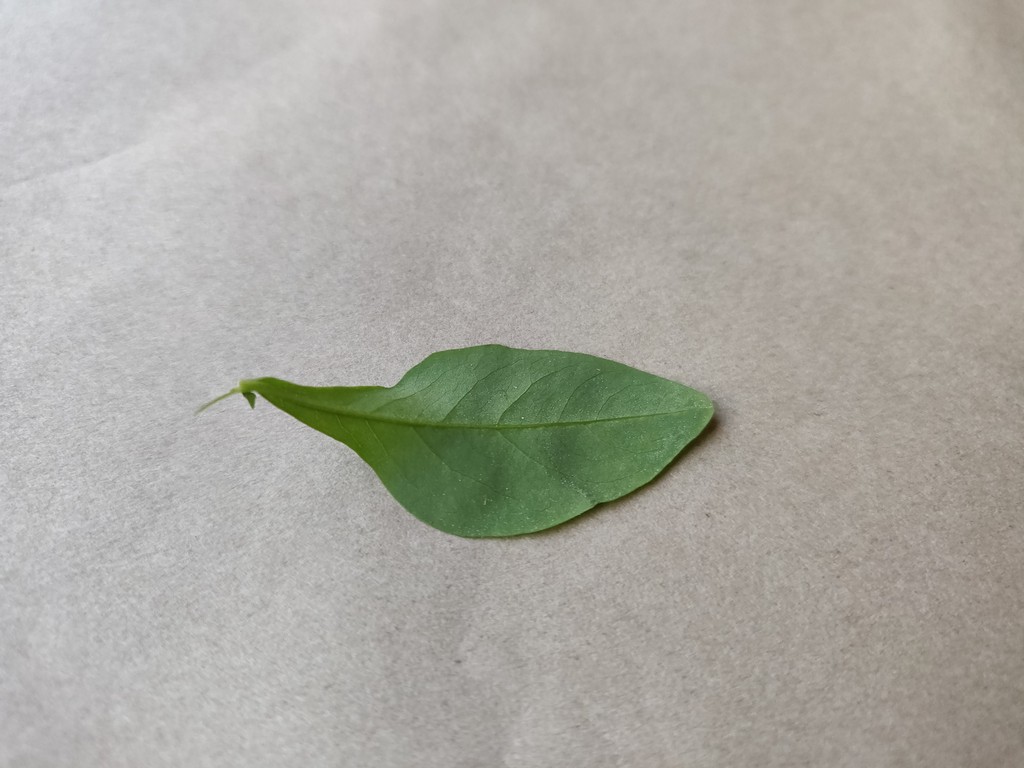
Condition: Healthy
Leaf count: single
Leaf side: back